Jacob H. Smith

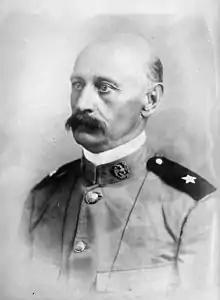
Smith, 1910s

General Jacob Hurd Smith (January 29, 1840 – March 1, 1918) was a U.S. Army officer notorious for ordering indiscriminate retaliation on the island of Samar in response to what is called the Balangiga massacre during the Philippine–American War.